Condoleezza Rice

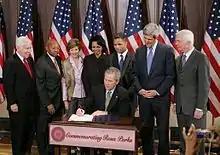
President Bush signing the bill for a Rosa Parks statue at Statuary Hall, Washington, D.C.

On January 26, 2017, Rice participated in a talk with the University of San Francisco, where she opined that the United States had entered "uncharted territory" with President Donald Trump due to his lack of government experience and that the new president should be given time to realize the limitations of his powers.